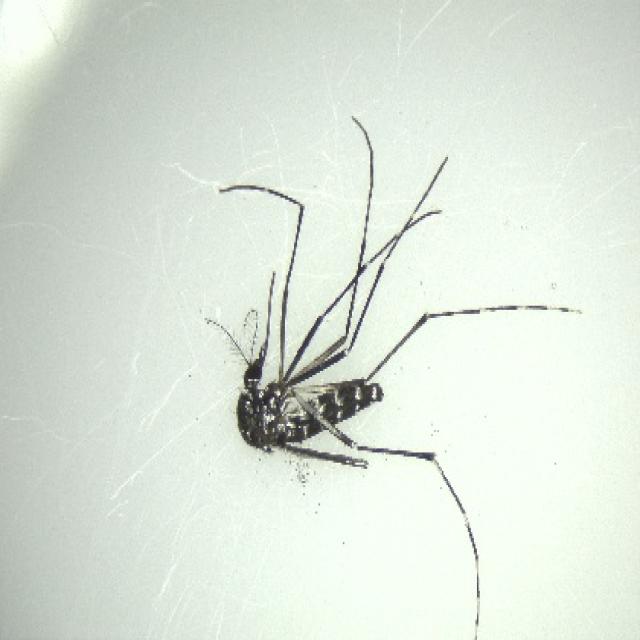
Species: aedes_albopictus